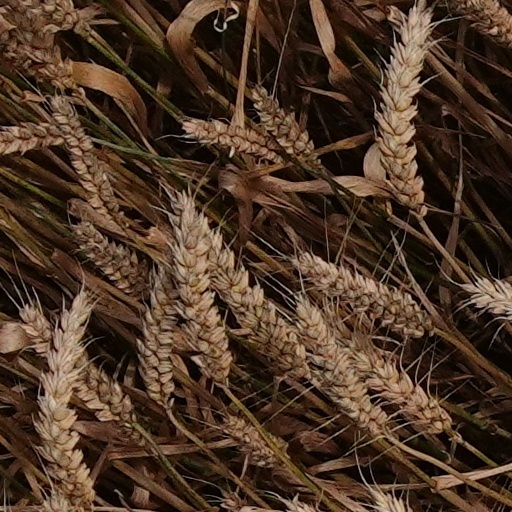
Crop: wheat